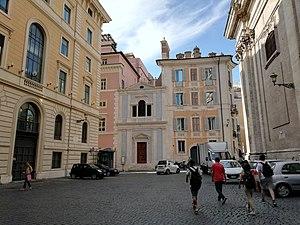
Le Palais Saint Macut est un palais situé à l'angle de la Piazza San Macuto et de la Via del Seminario, dans le rione Pigna de Rome, près de l'église San Macuto. Tout le complexe entre Piazza della Minerva, Via della Minerva, Via del Seminario, Piazza di S. Macuto et Via di Sant'Ignazio était autrefois le siège d'un grand monastère dominicain connu sous le nom de 'Monastère Dominicain de la Minerve', construit sur le site où le Temple de Minerve et le Temple d'Isis et Serapis se trouvaient autrefois.